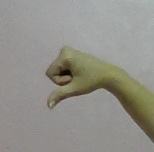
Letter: waw